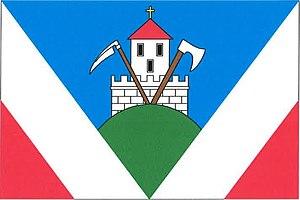
Věžnice est une commune du district de Jihlava, dans la région de Vysočina, en République tchèque. Sa population s'élevait à 156 habitants en 2019.